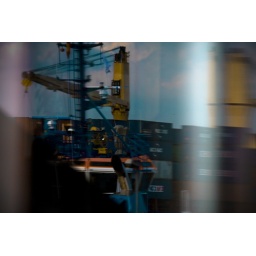
A container ship reflected in the window of an office building at Hamburg's fishing harbor.